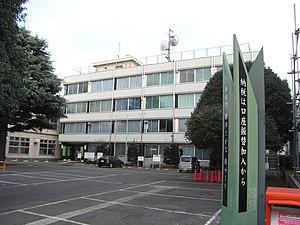
Koganei est une ville de la préfecture de Tōkyō, au Japon. La ville a été fondée le 1ᵉʳ octobre 1958. La population de la ville est de 116 451 habitants pour une superficie de 11,33 km². Elle abrite notamment le studio Ghibli.